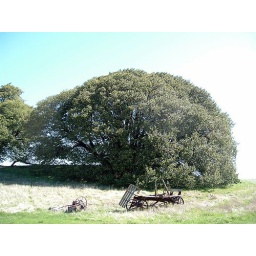
300 year-old Bay Laurel trees with rail wagon in fore ground